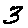
Label: 3